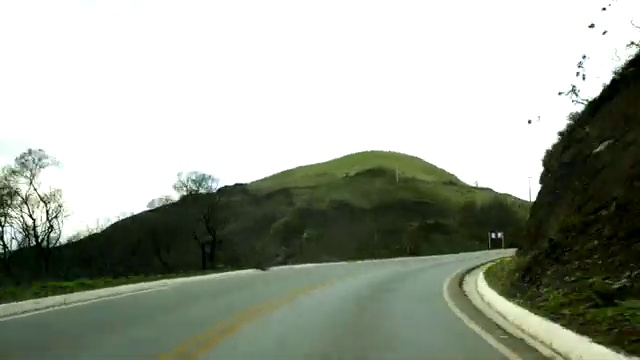
Fire: no
Smoke: no